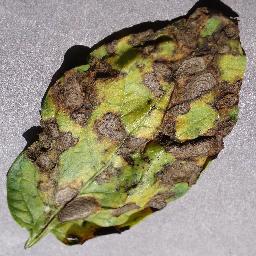
Label: Potato___Early_blight